History of Sylhet

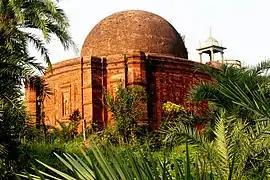
Shankarpasha Mosque in Habiganj was completed circa 1513.

After the defeat of the last Sultans of Lakhnauti and Sonargaon between 1342 and 1352, Sylhet passed to the control of Shamsuddin Ilyas Shah who unified a wider region into the Bengal Sultanate. Bengali Muslims were exploiting the fertile land of Sylhet for agricultural production and enjoyed relative prosperity innovating a contemporary agrarian society. The Taraf Kingdom, founded by Syed Nasiruddin, was transformed into a hub of Islamic and linguistic education. Prominent writers and poets hailing from medieval Taraf and its surrounding areas included Syed Shah Israil (Sylhet's first author), Muhammad Arshad, Syed Pir Badshah and Syed Rayhan ad-Din. The region began to experience an influx of Muslim settlers, including Turks, Pashtuns, Arabs, and Persians. After the death of Shamsuddin Ilyas Shah, Bengal was ruled by Sikandar Shah.